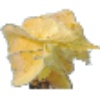
Label: physalis_with_husk